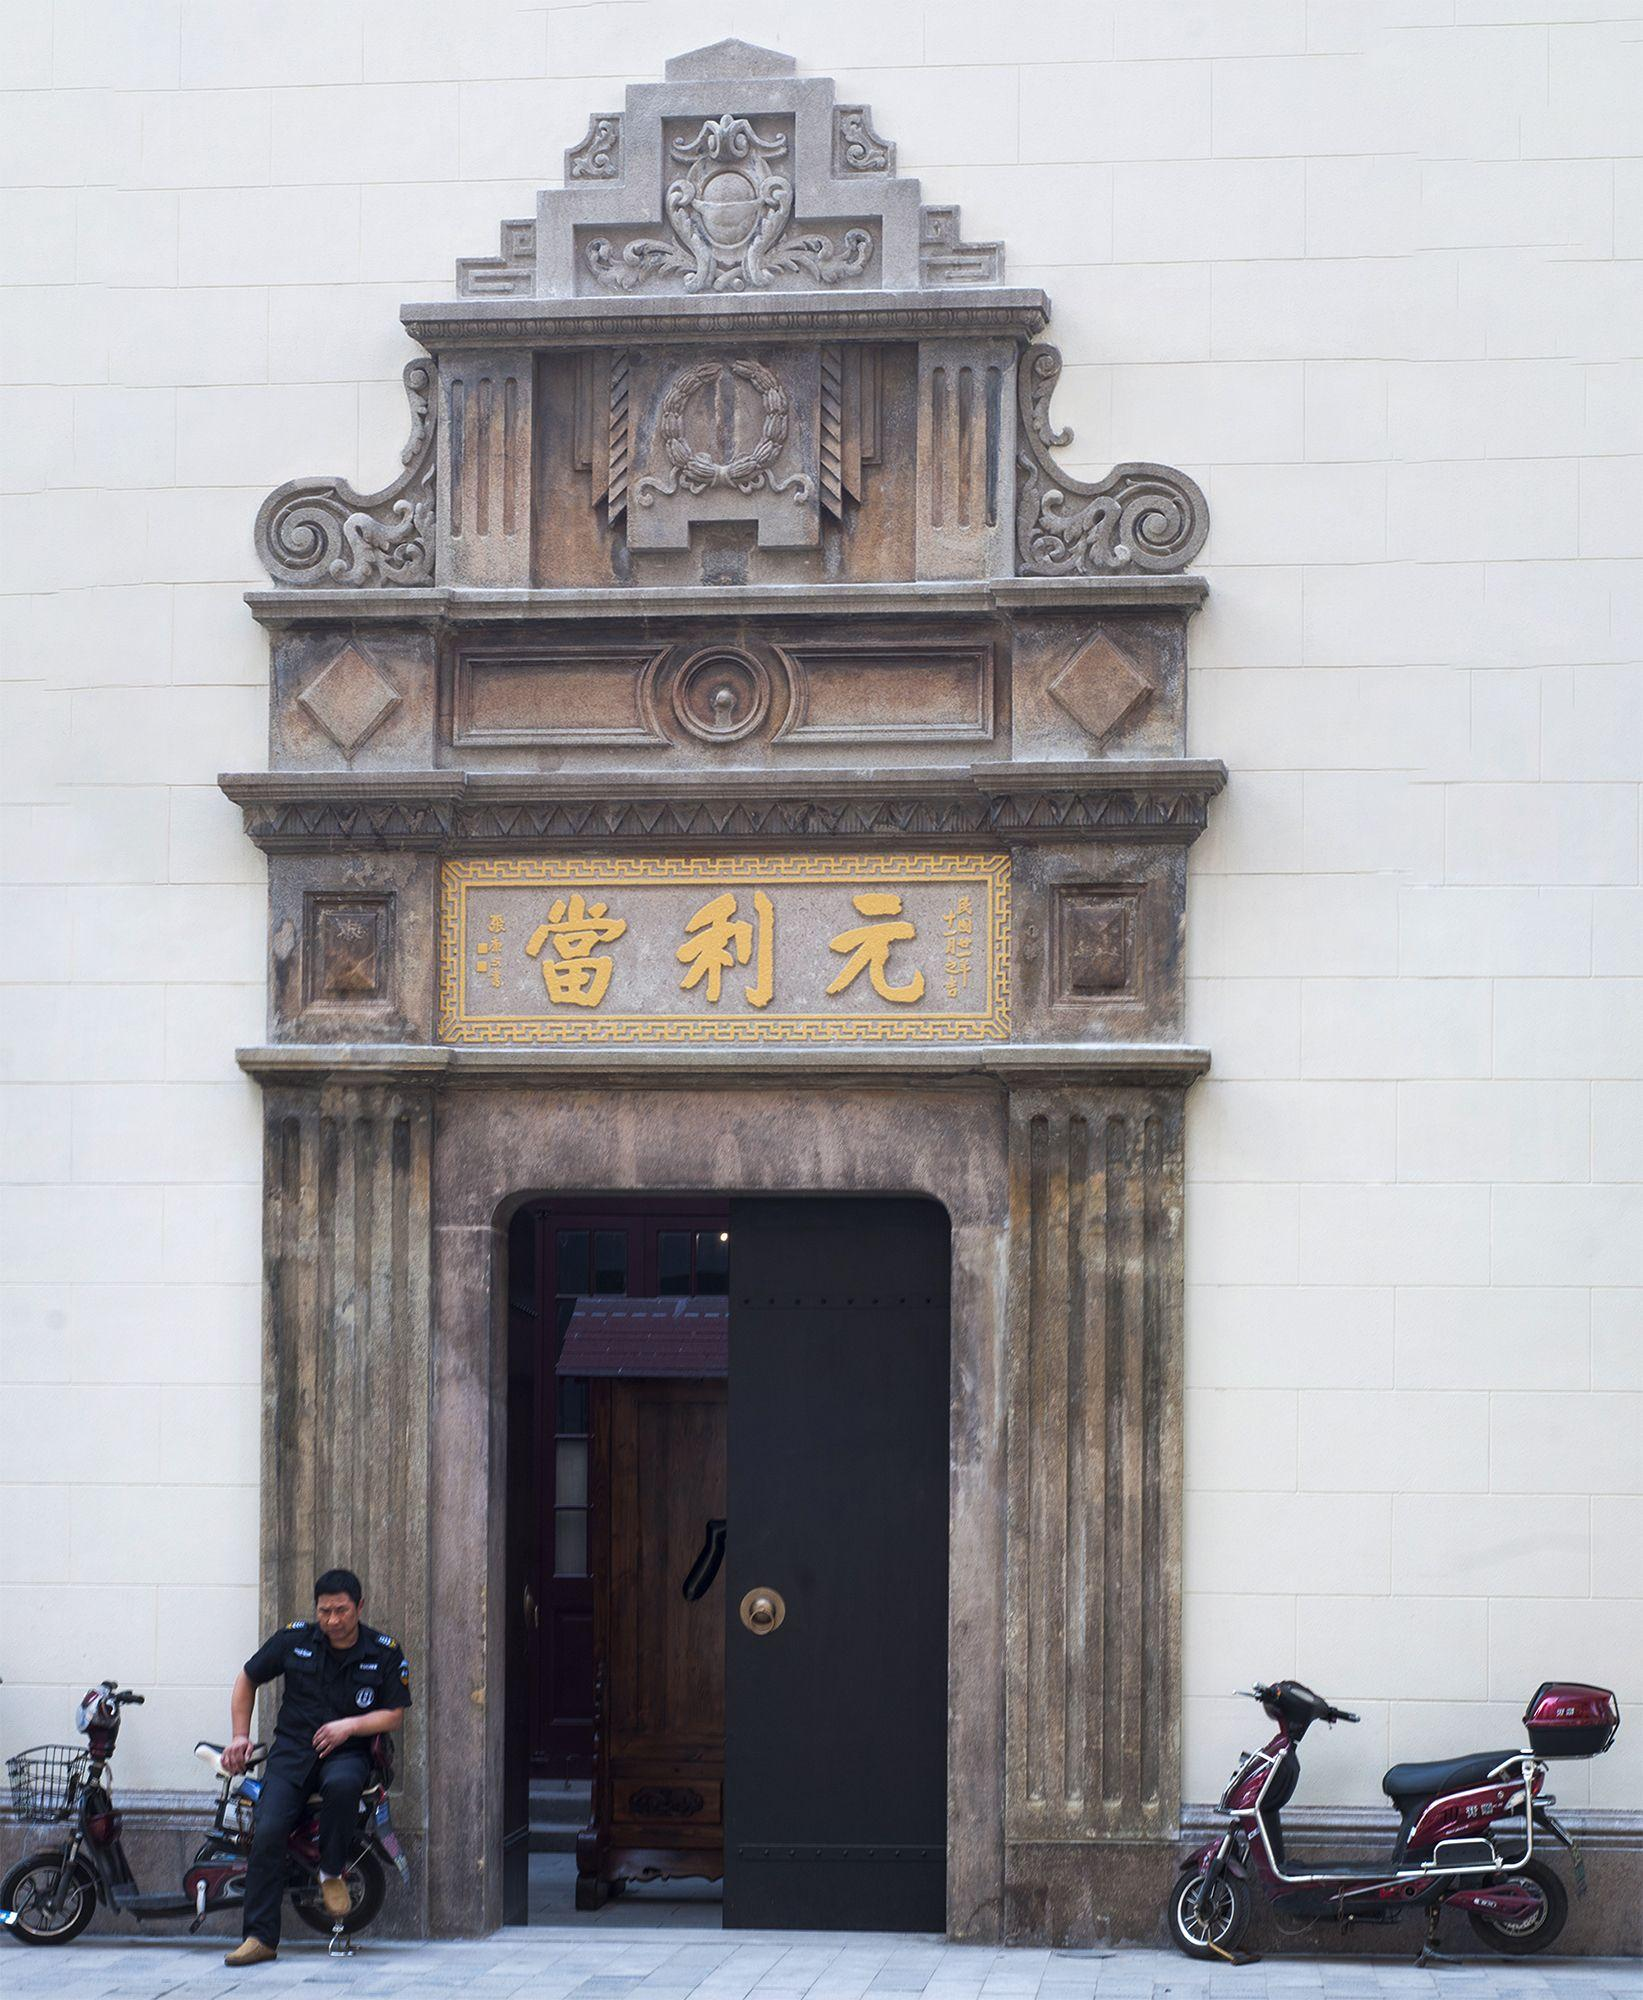
地标名称：元利当铺旧址博物馆
所在城市：上海市·静安区